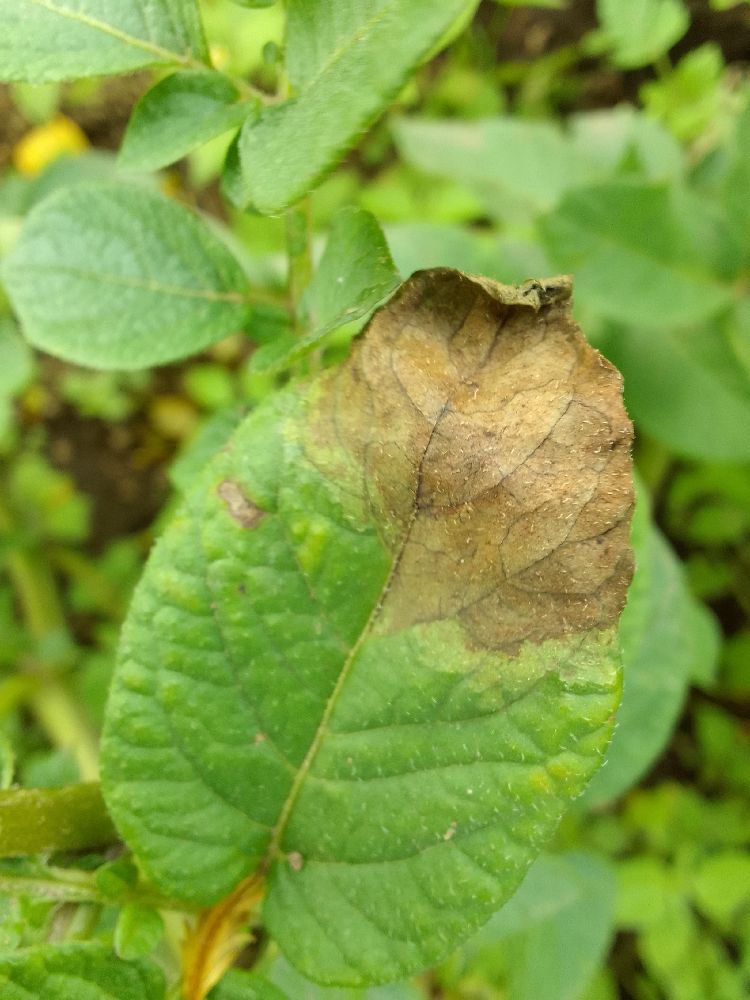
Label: Late blight